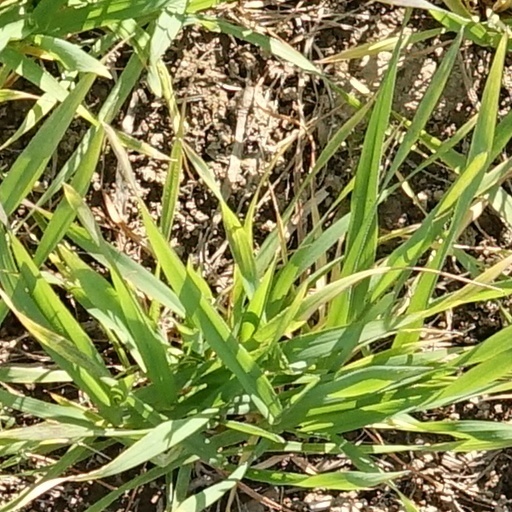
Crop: wheat